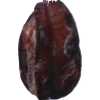
Label: images